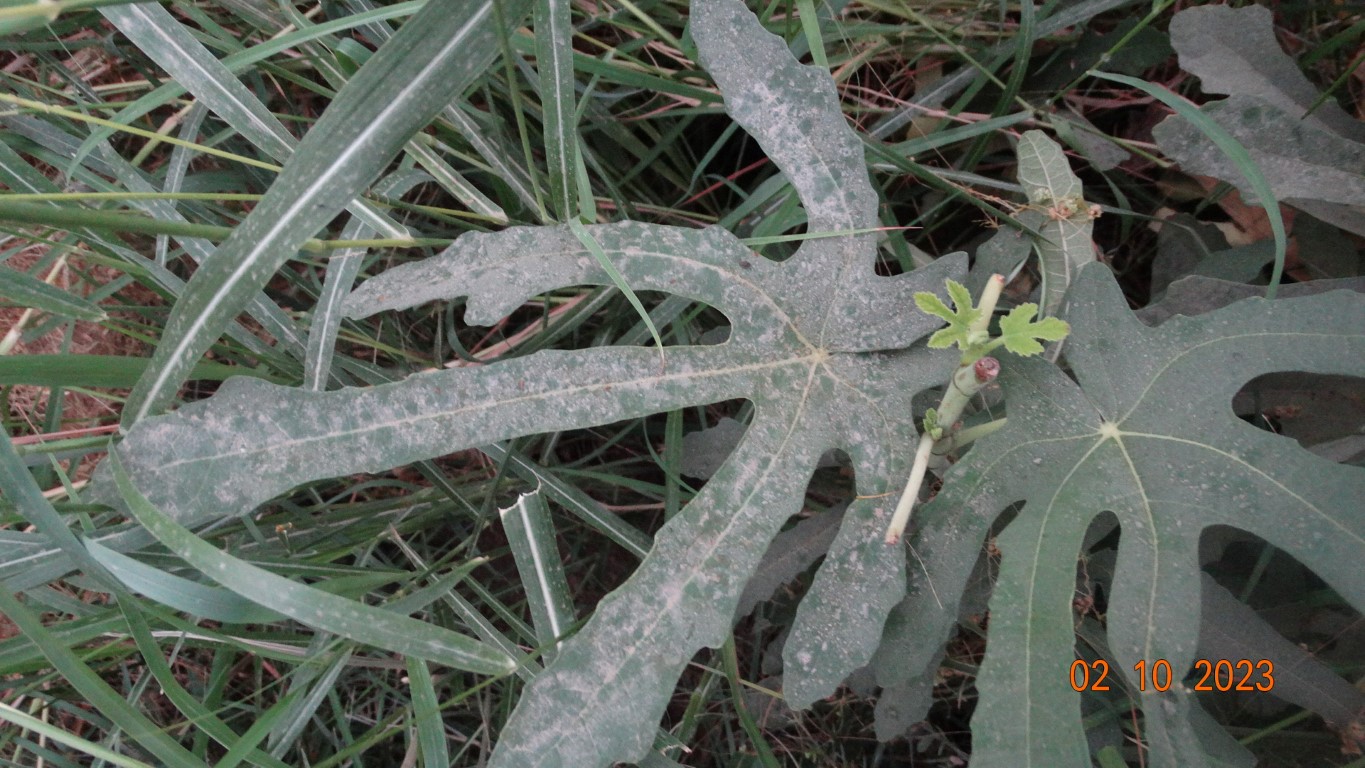
Label: healthy